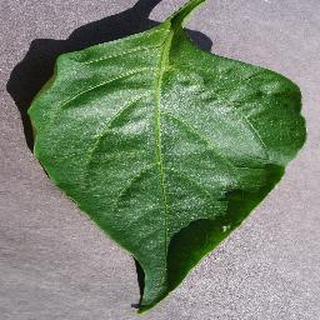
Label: healthy_bell_pepper